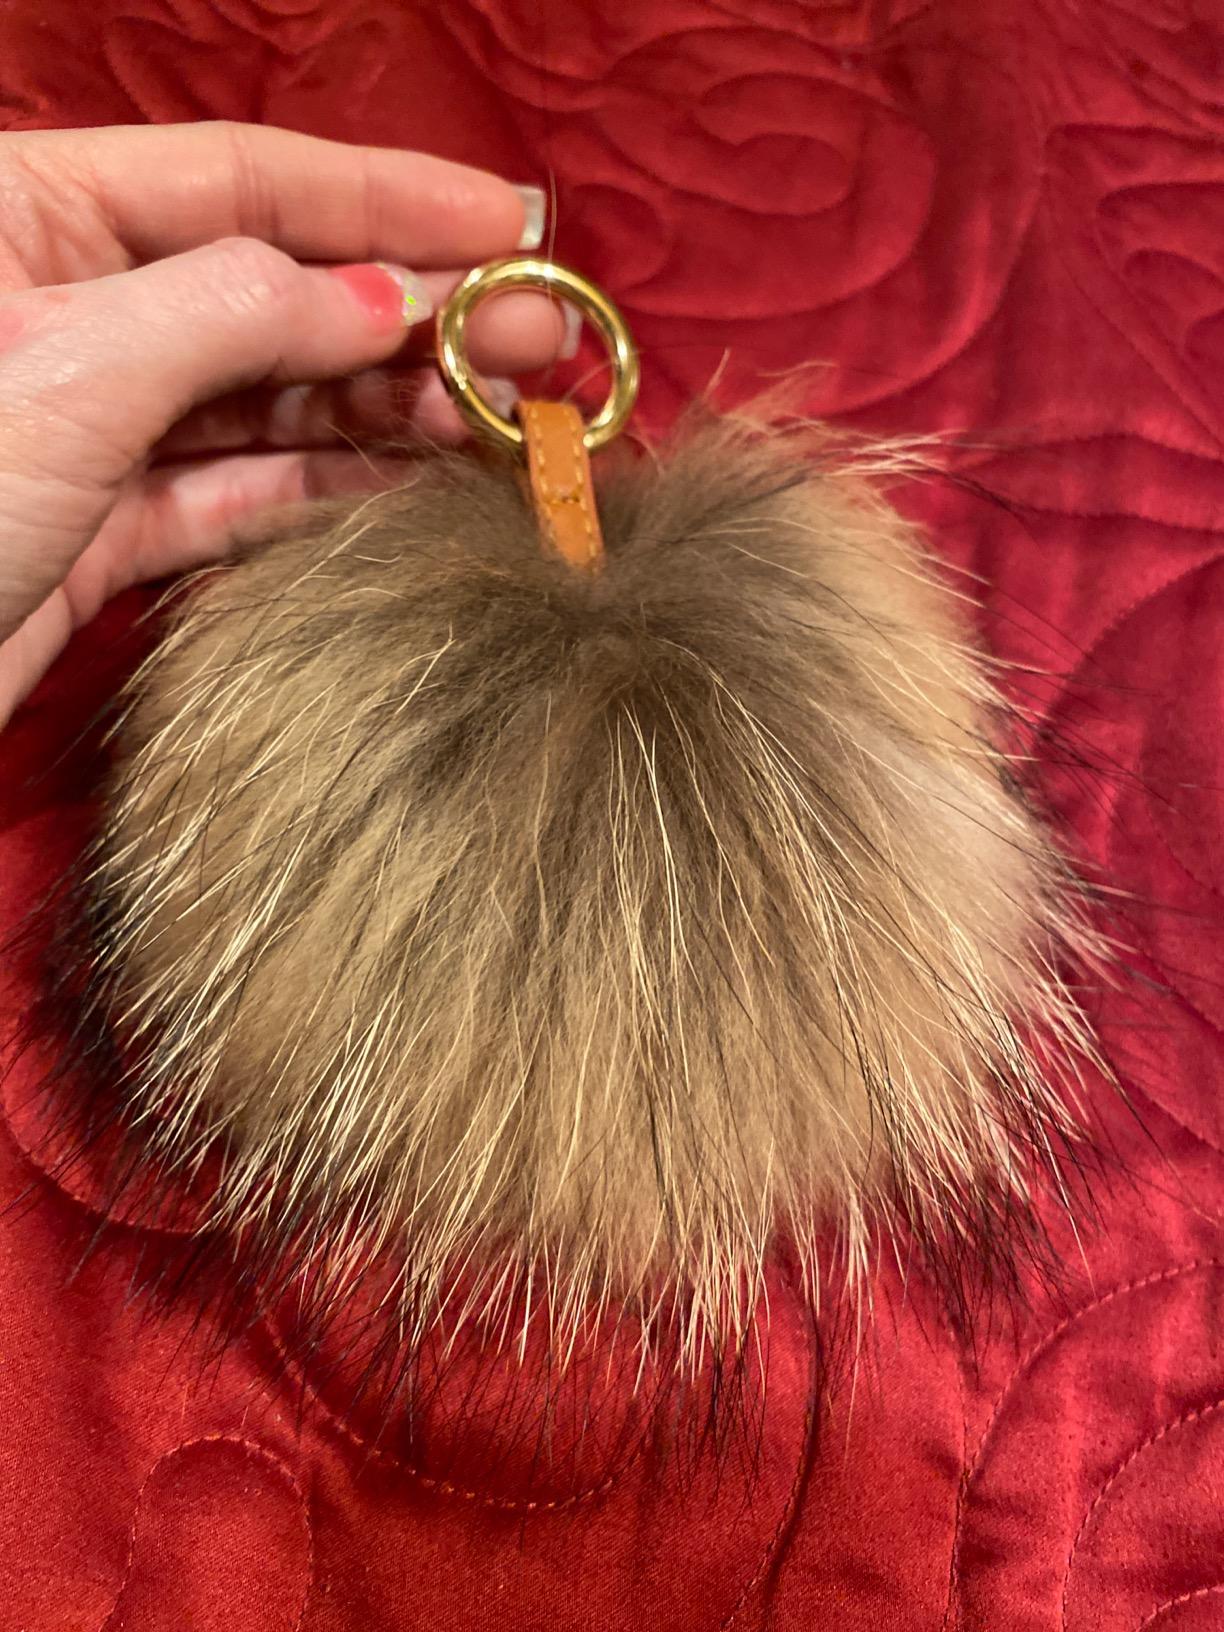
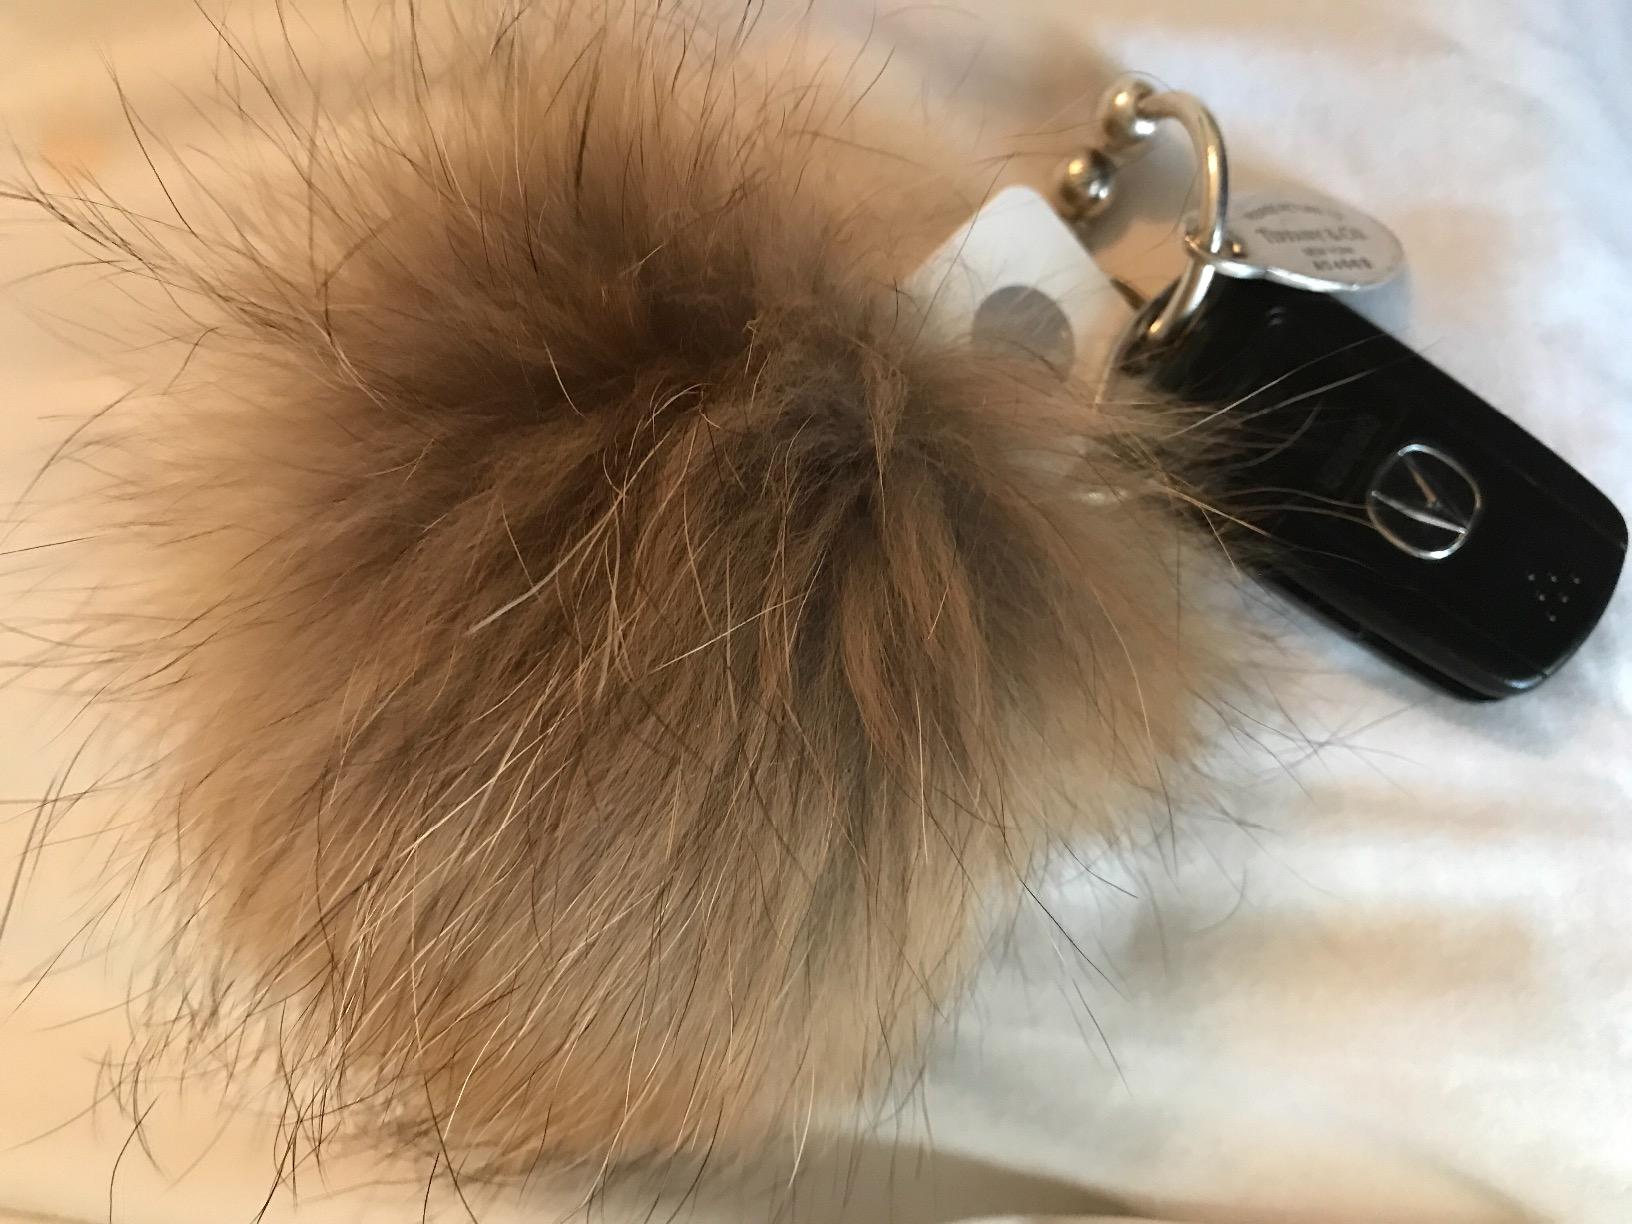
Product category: accessories_keychain
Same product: yes